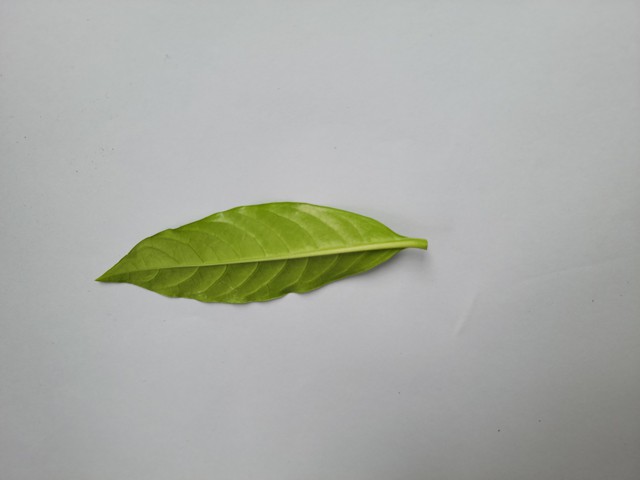
Plant: sarpagandha